List of Chilean submissions for the Academy Award for Best International Feature Film

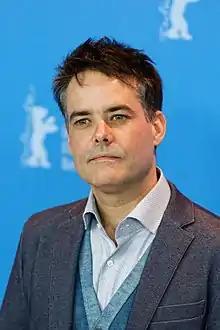
Sebastián Lelio was the first Chilean director to win the award, for "A Fantastic Woman"

The Academy of Motion Picture Arts and Sciences has invited the film industries of various countries to submit their best film for the Academy Award for Best Foreign Language Film since 1956. The Foreign Language Film Award Committee oversees the process and reviews all the submitted films. Following this, they vote via secret ballot to determine the five nominees for the award.